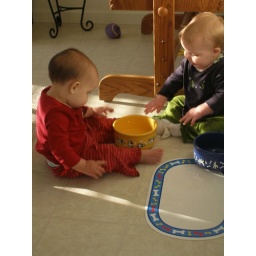
Girls playing in Atomic's water bowl 076